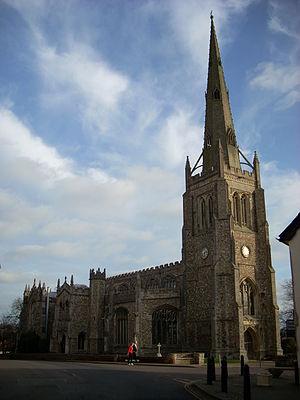
Thaxted est une ville d'Essex, dans le sud-est de l'Angleterre. Située dans le district d'Uttlesford, elle compte 2 526 habitants.